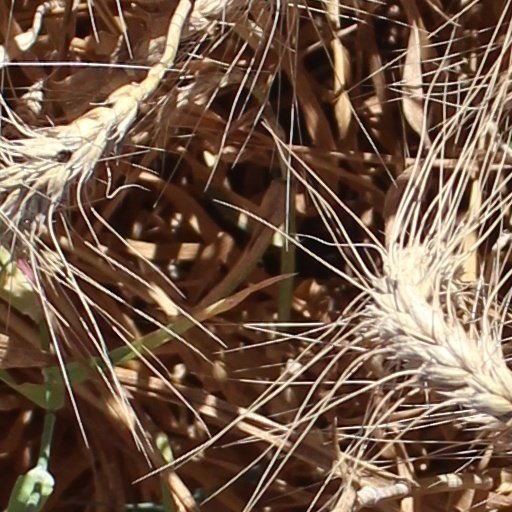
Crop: wheat